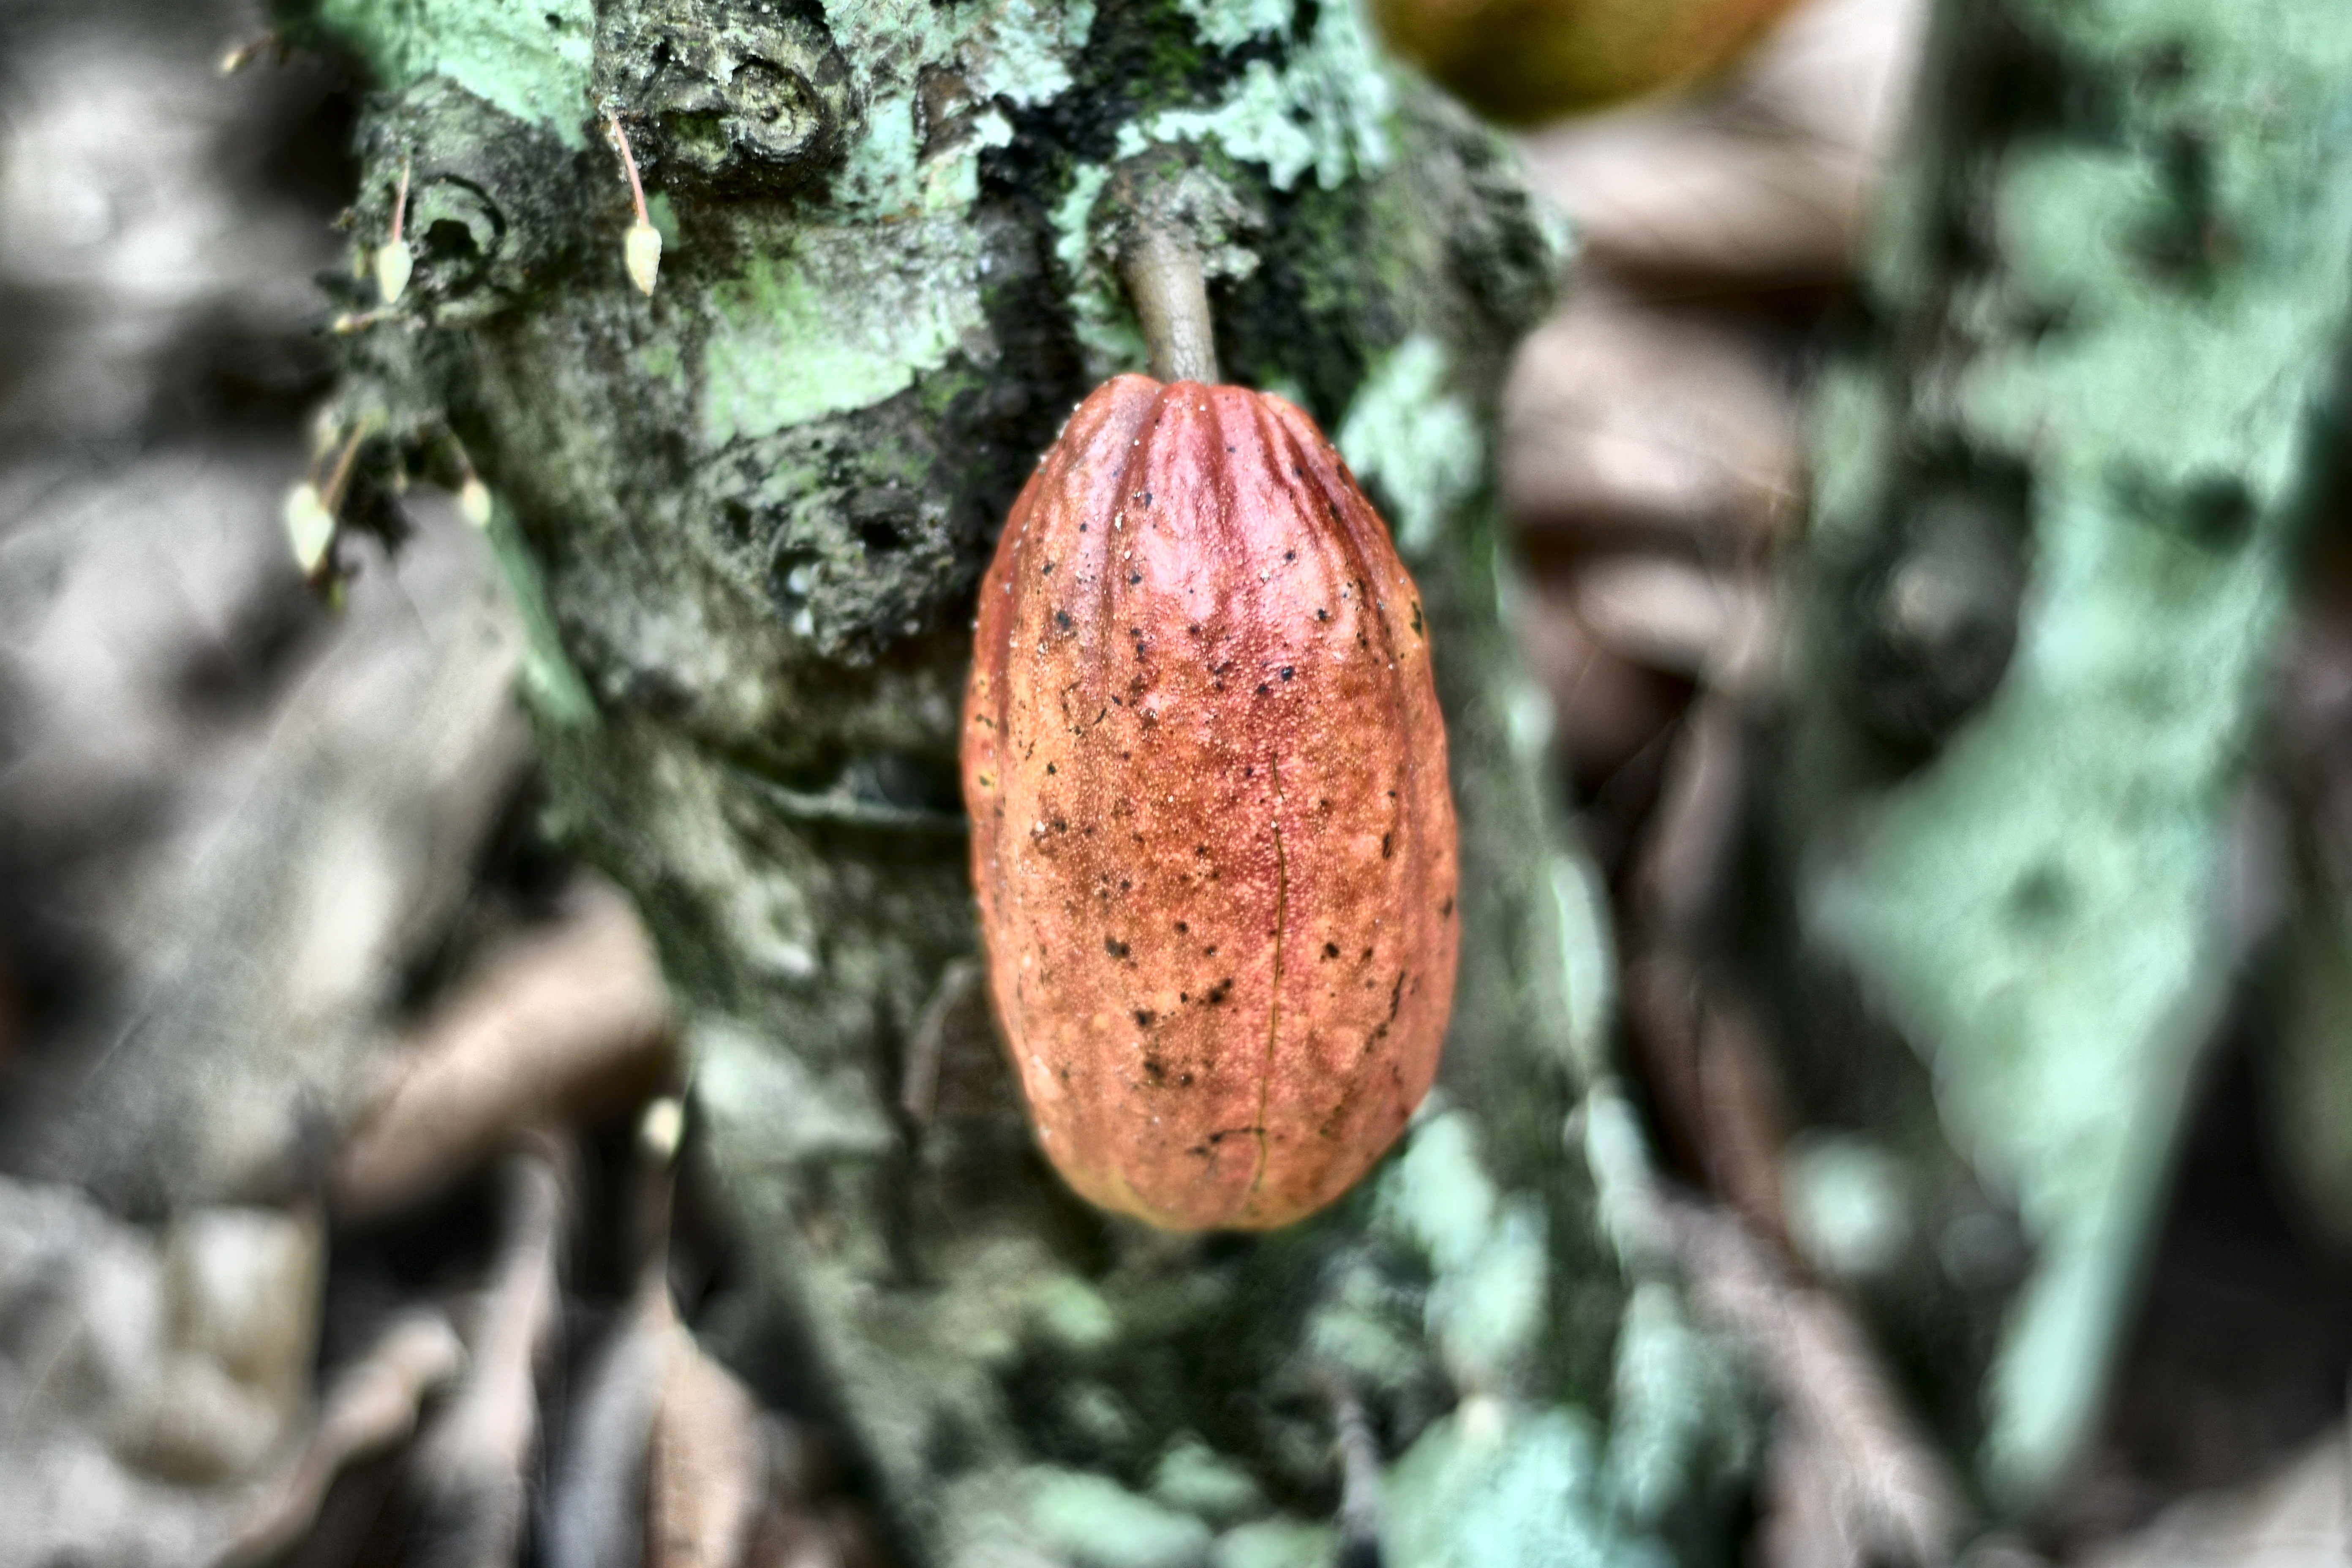
Maturity: mature
Variety: Amelonado